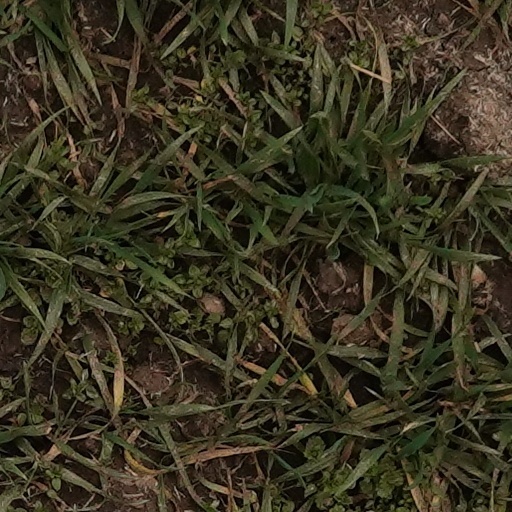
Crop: wheat